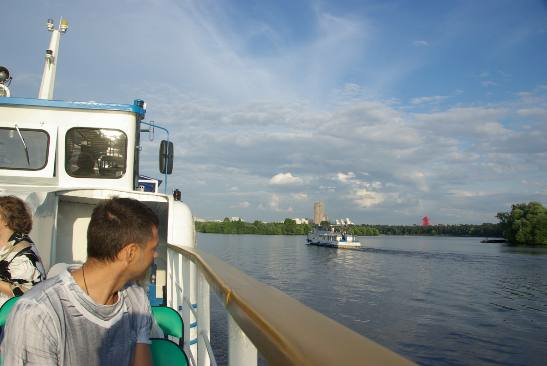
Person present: Yes